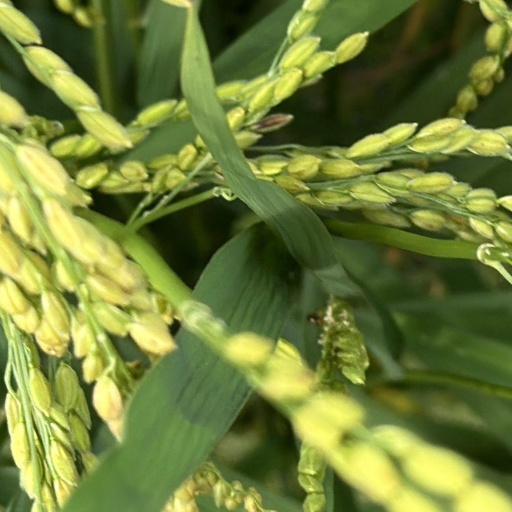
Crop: rice